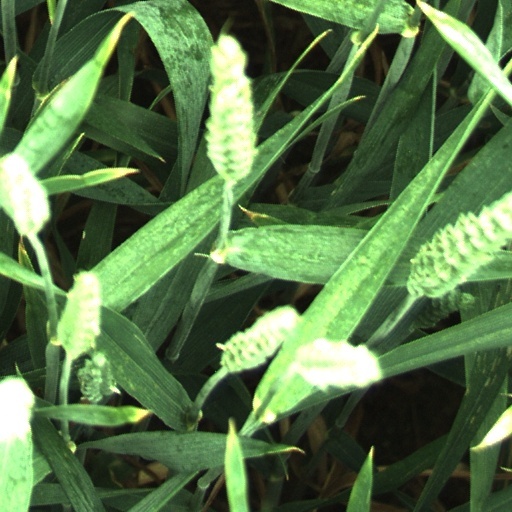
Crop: wheat